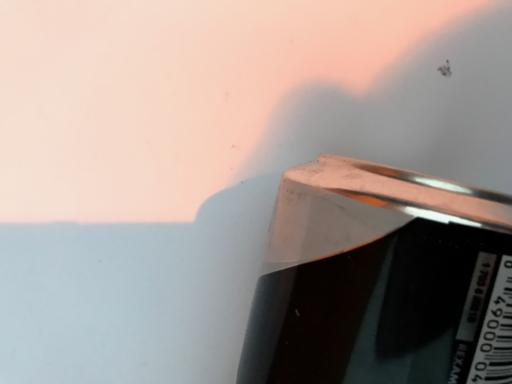
Label: metal